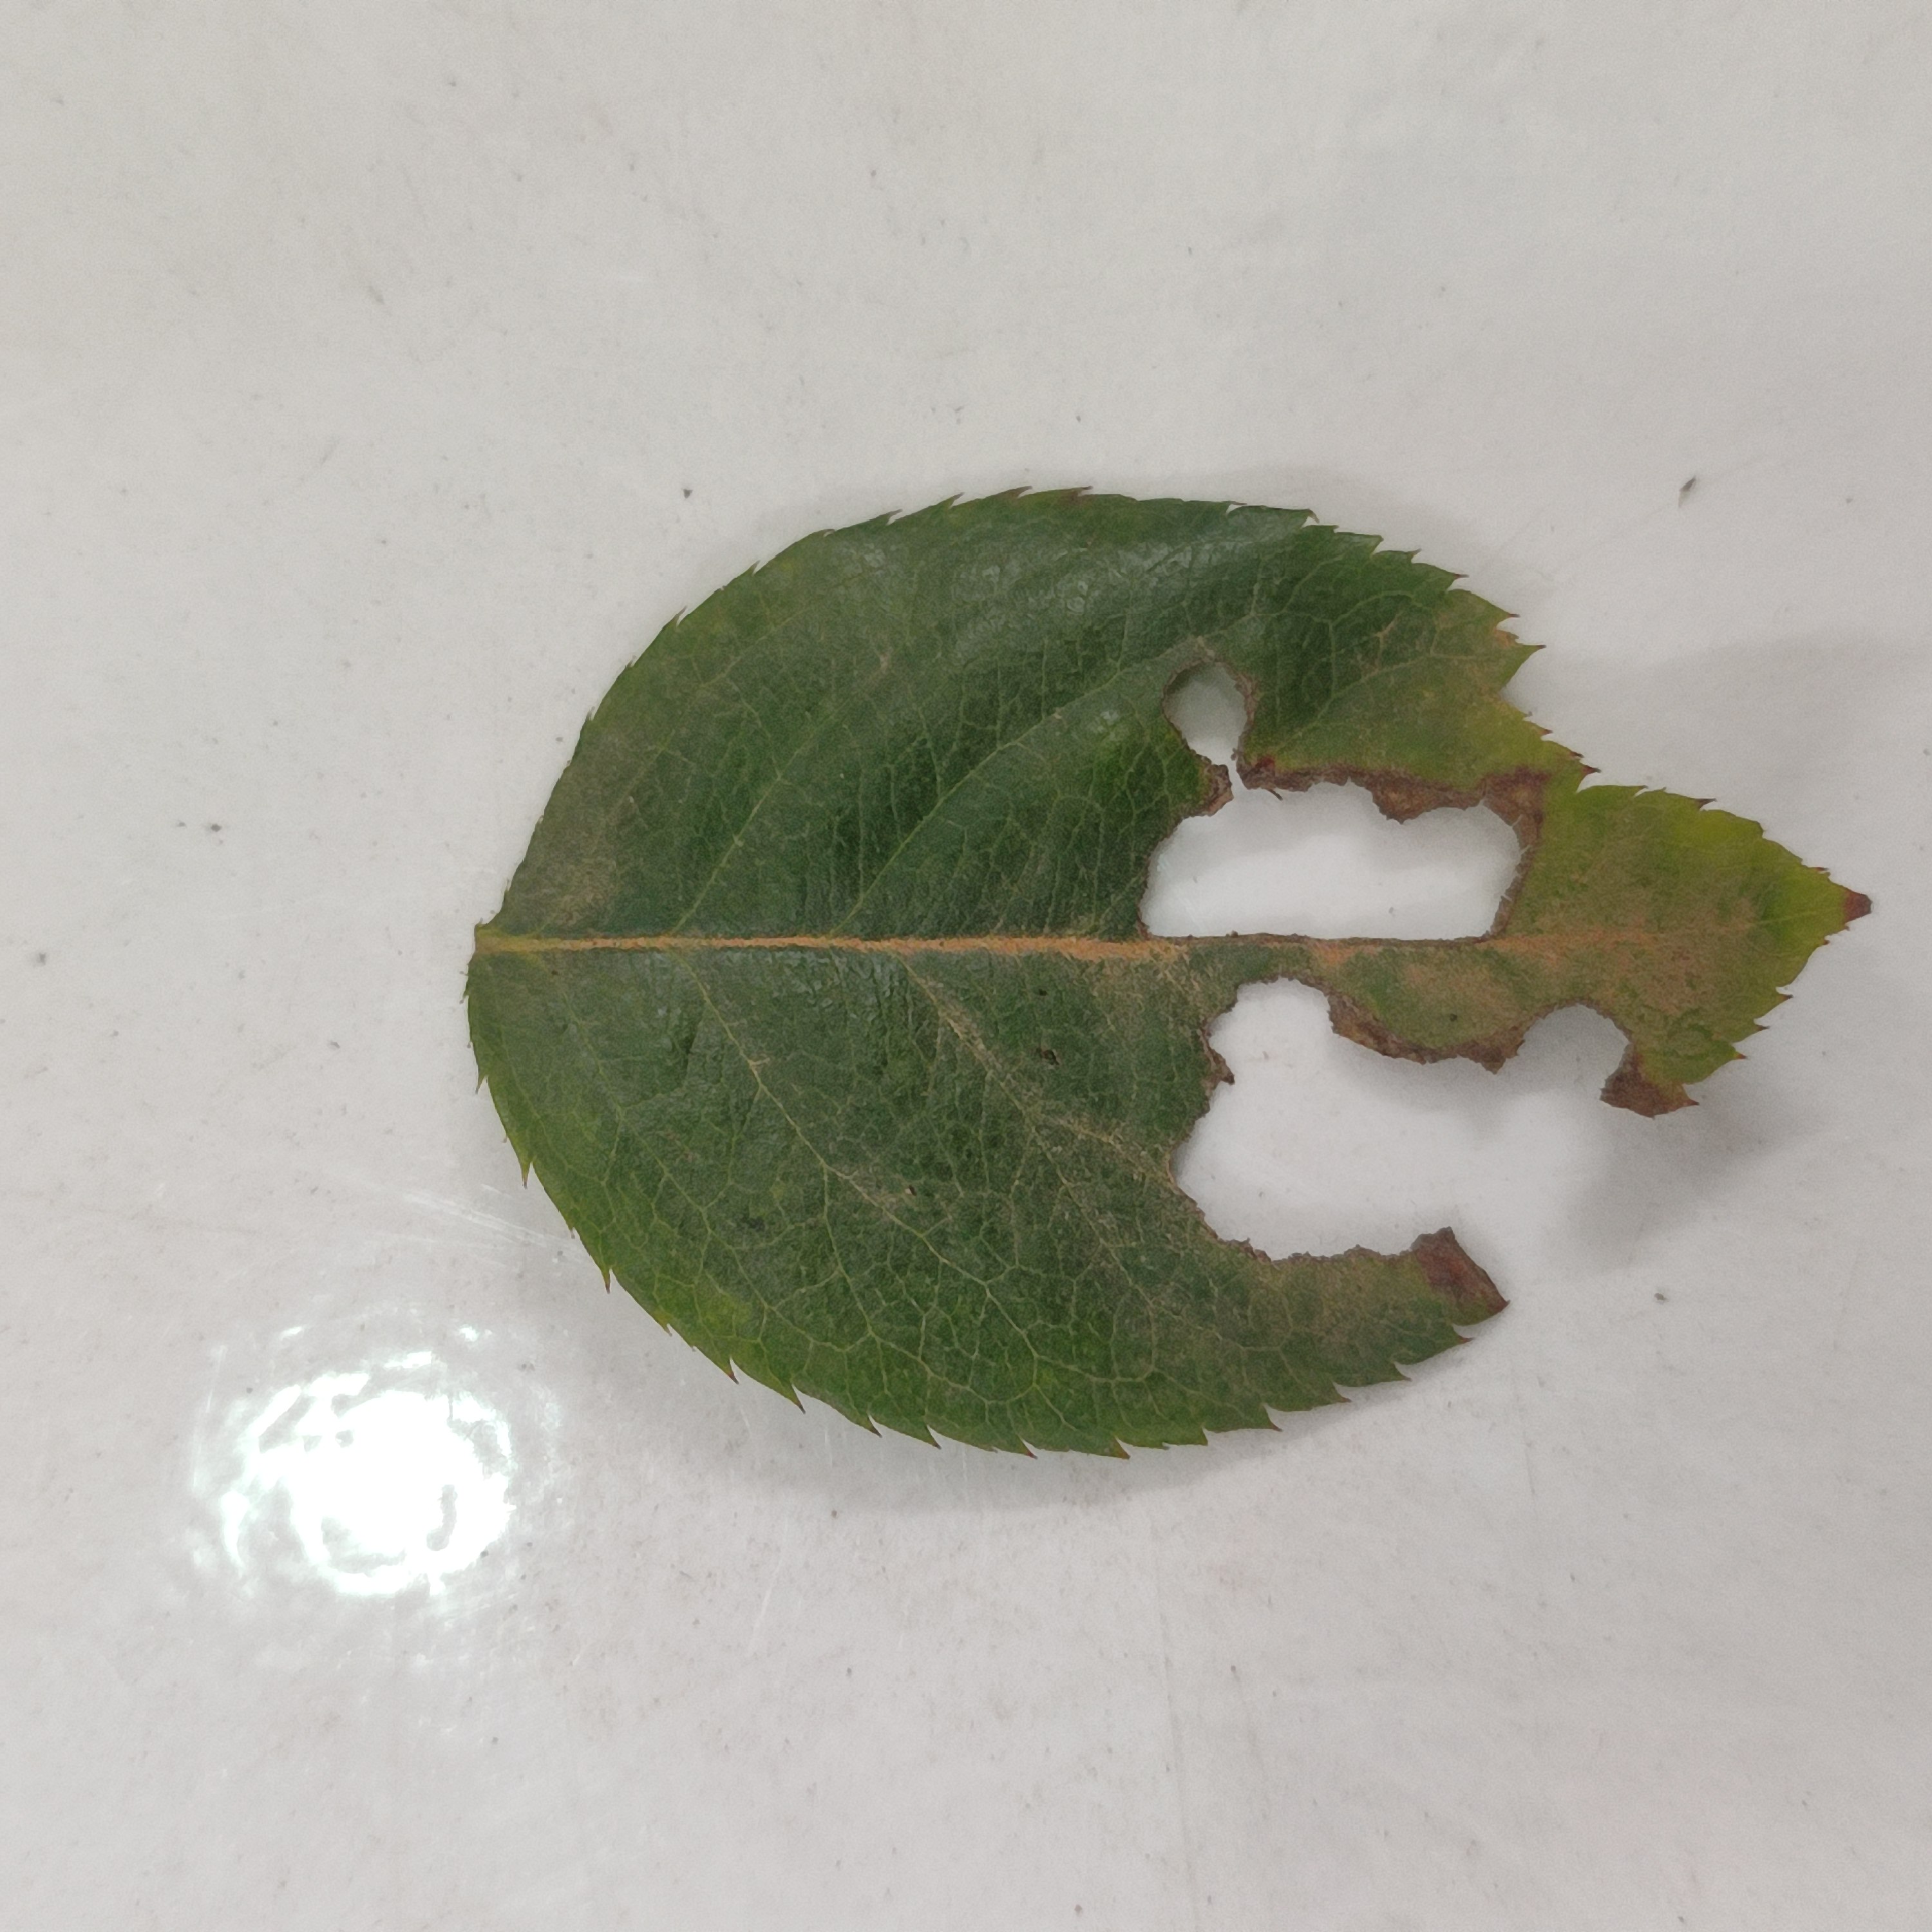
Label: Insect Hole